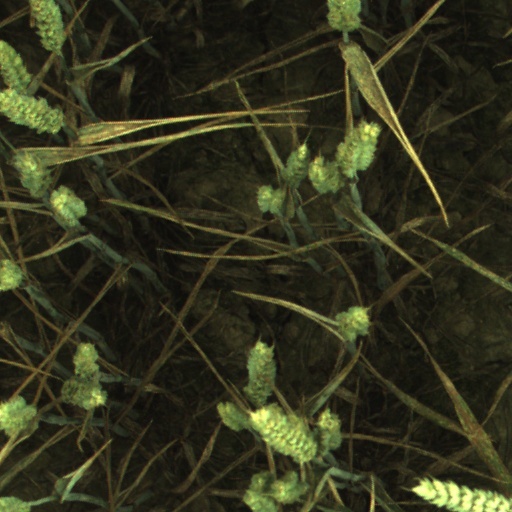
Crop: wheat